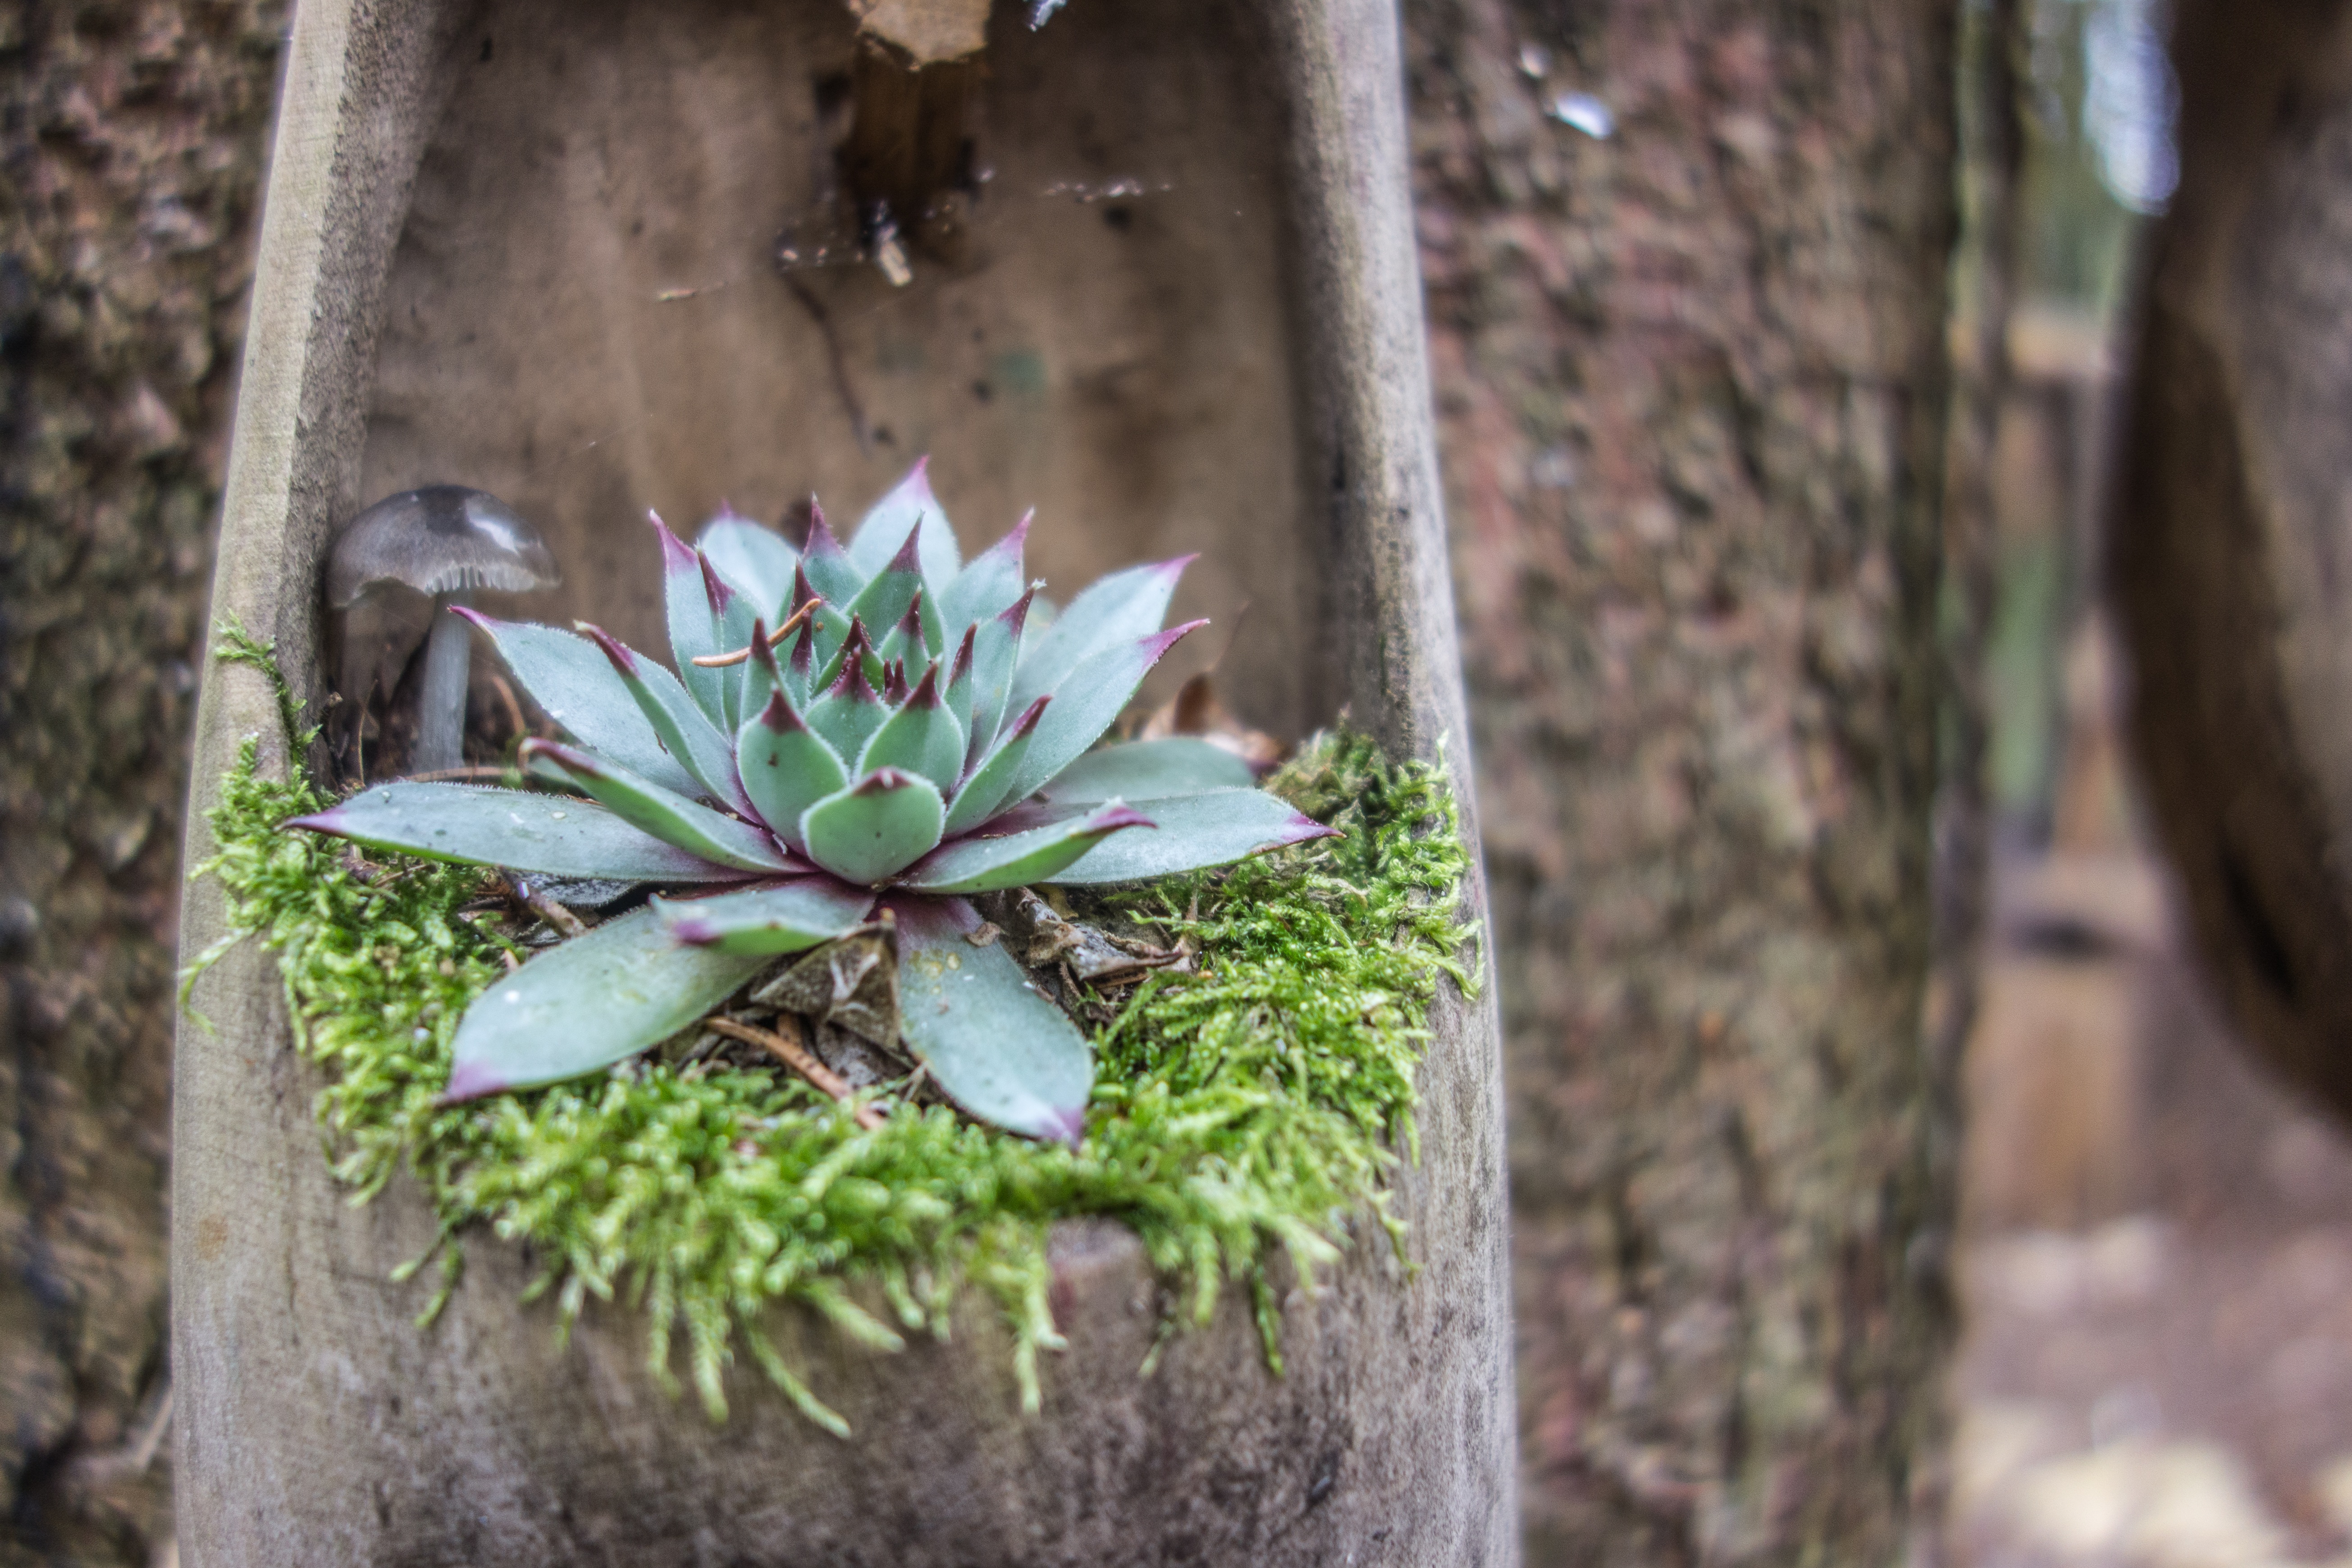
tree, nature, cactus, plant, wood, grain, leaf, flower, old, moss, bark, vase, spring, green, brown, botany, garden, flora, fauna, weathered, tribe, background, woodland, greeting card, flower vase, vascular, woody plant, land plant, wood vase